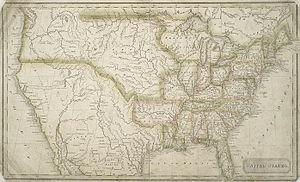
Jedidiah Morse, né le 23 août 1761 à Woodstock et mort le 9 juin 1826 à New Haven, est un théologien, universitaire et géographe américain. Ses ouvrages géographiques ont été longtemps à la base de l'enseignement de cette matière aux États-Unis, ce qui lui vaut souvent le titre de « father of American geography ». Il est le père du peintre et pionnier de la télégraphie Samuel F. B. Morse.